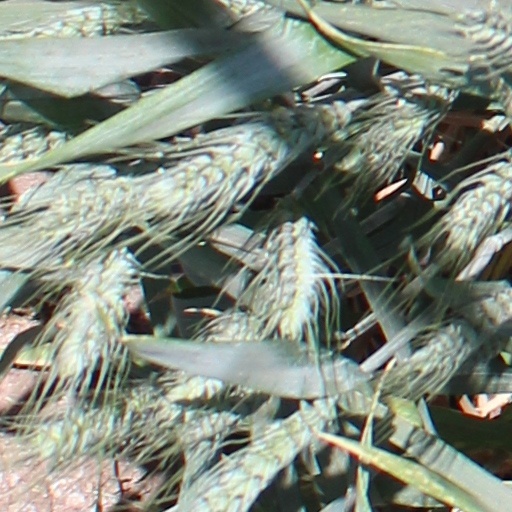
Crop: wheat